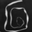
Label: worm